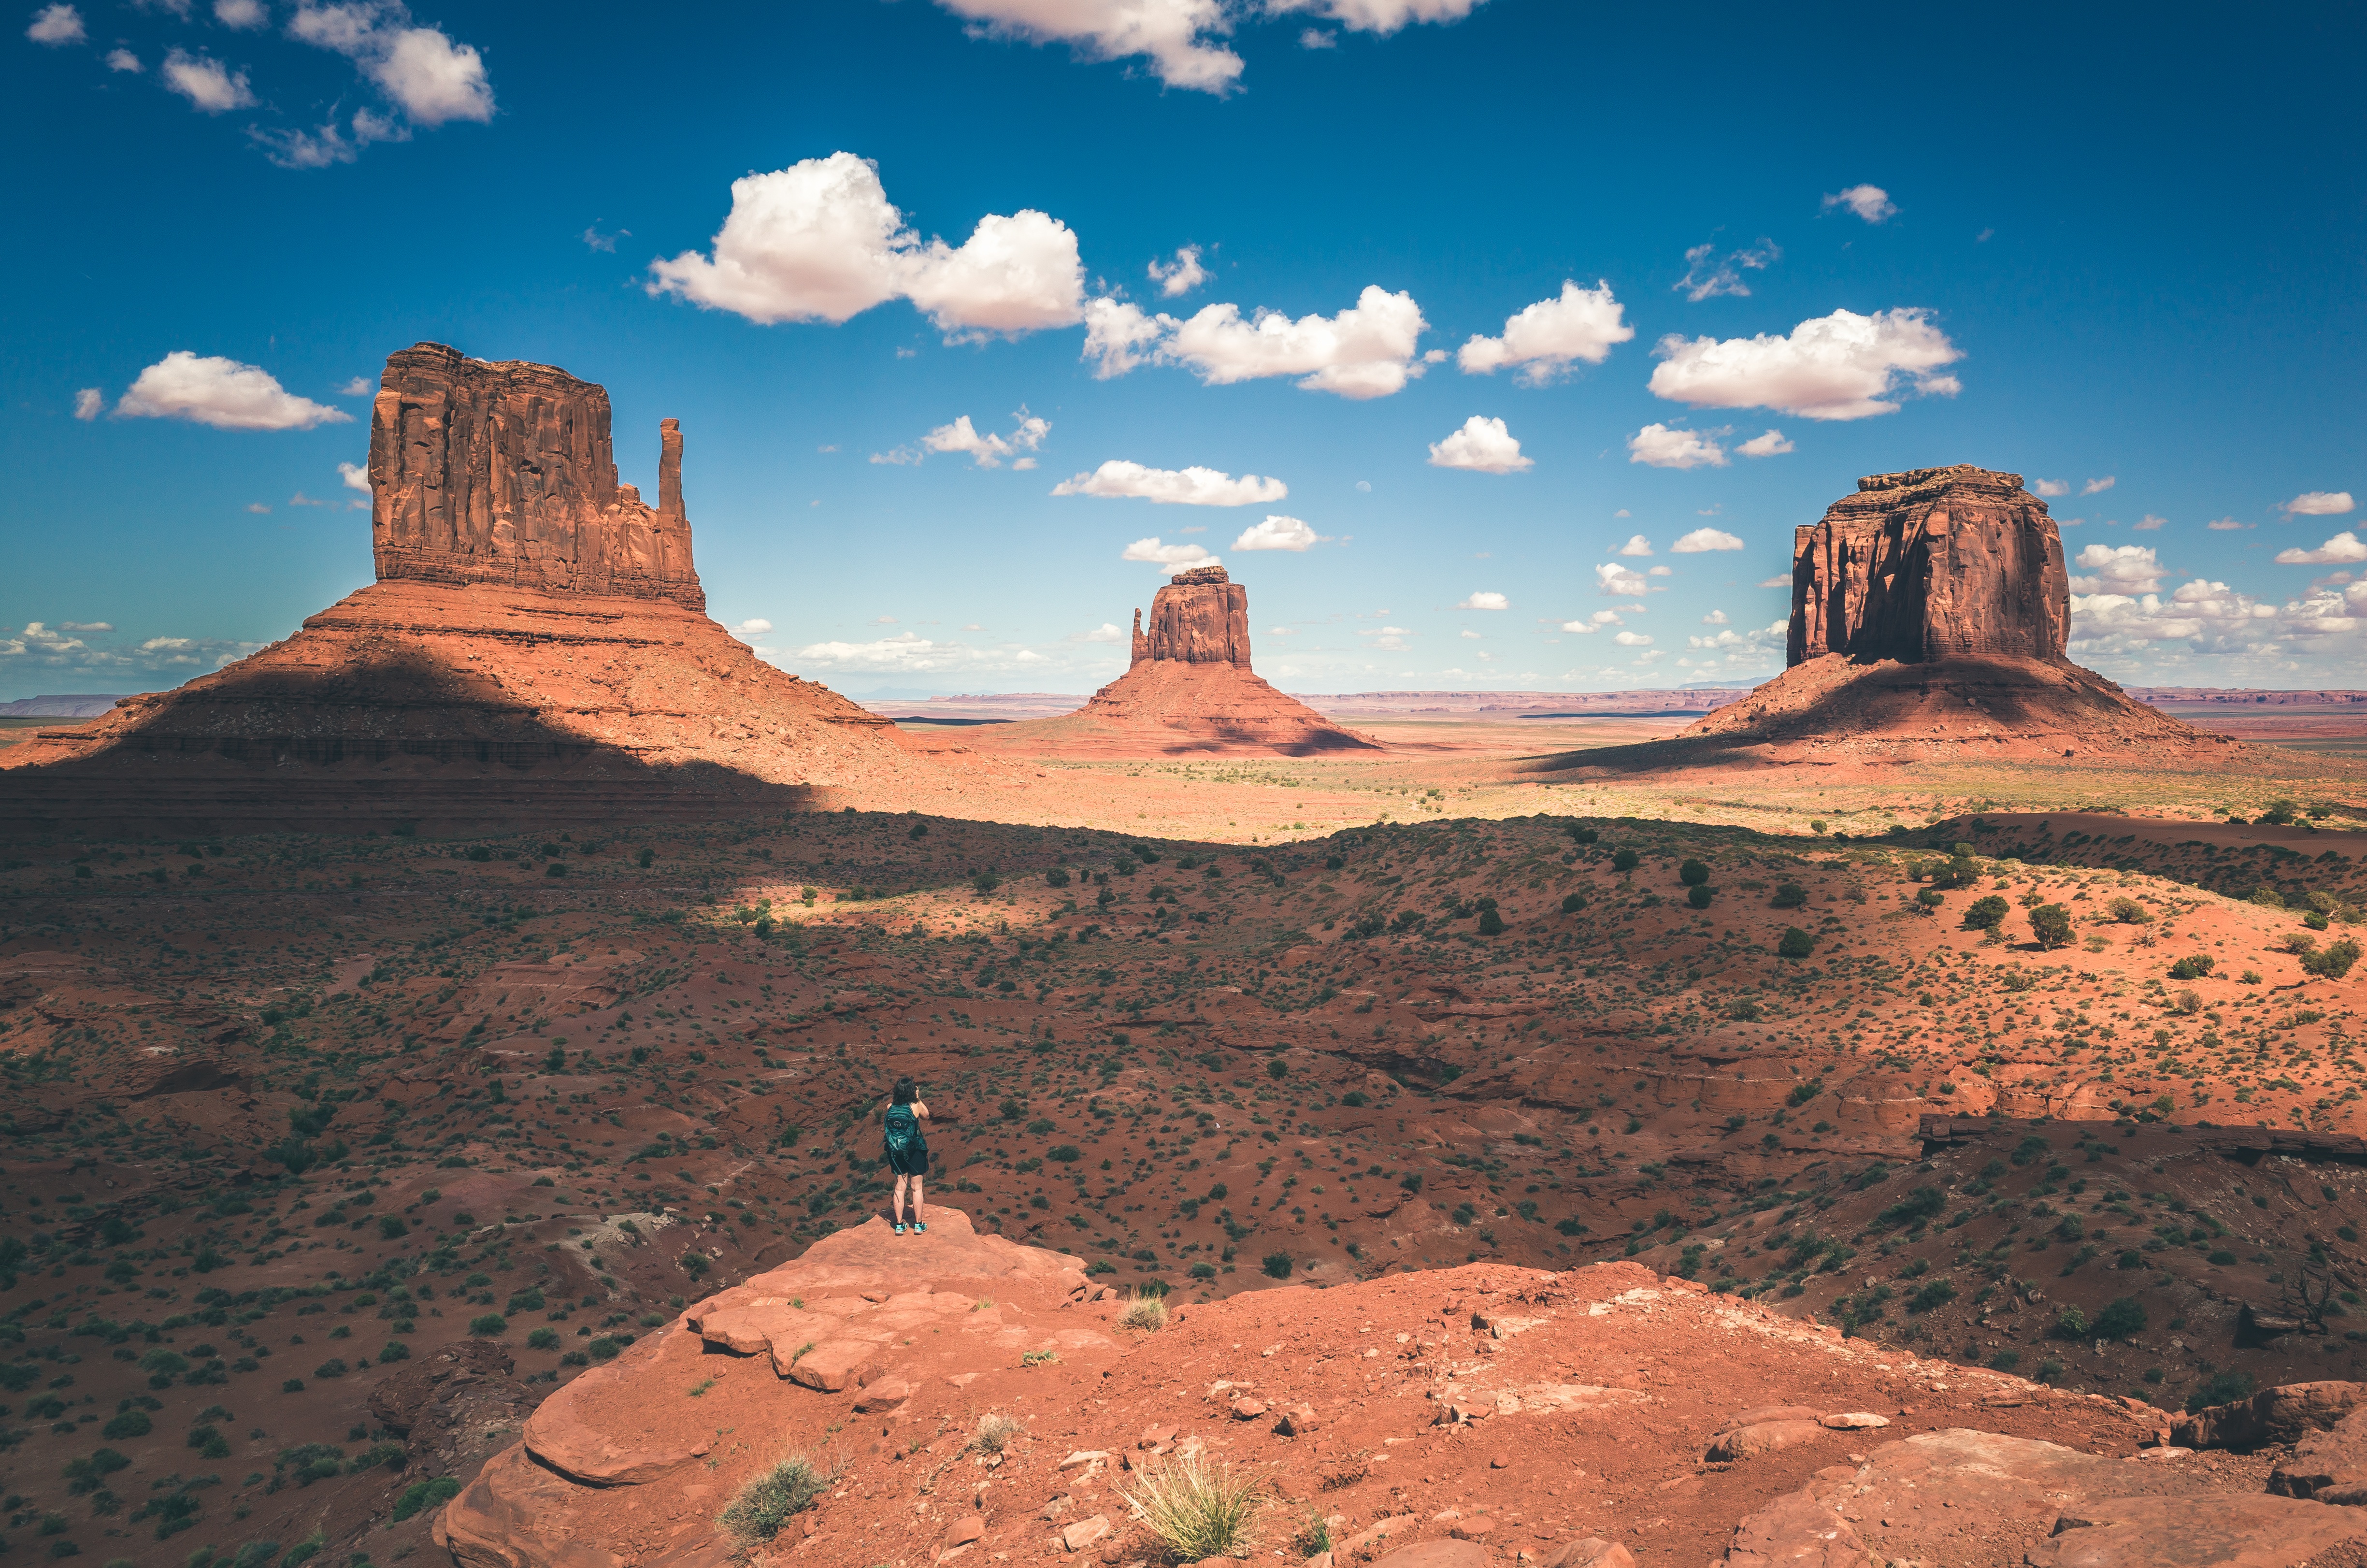
landscape, rock, wilderness, mountain, cloud, desert, valley, formation, arch, canyon, terrain, national park, arizona, geology, utah, badlands, plateau, wadi, butte, landform, natural environment, geographical feature, aeolian landform, mountainous landforms